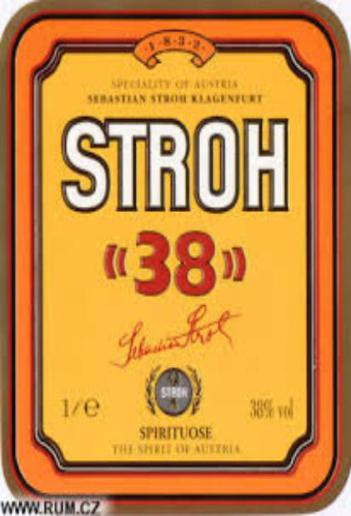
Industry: Food